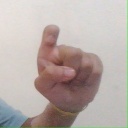
अक्षर: इ